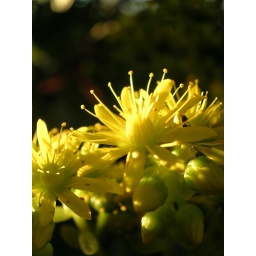
These tiny little yellow flowers are like gold in the rays of the setting sun